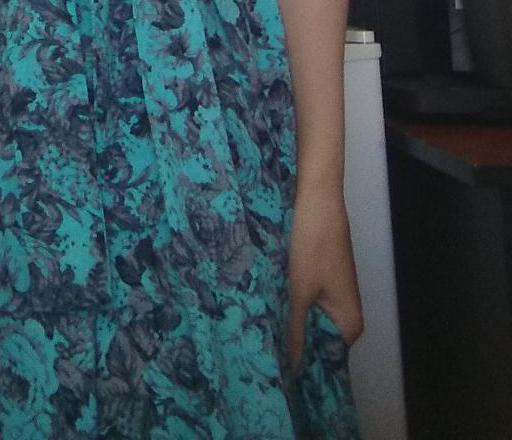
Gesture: no_gesture